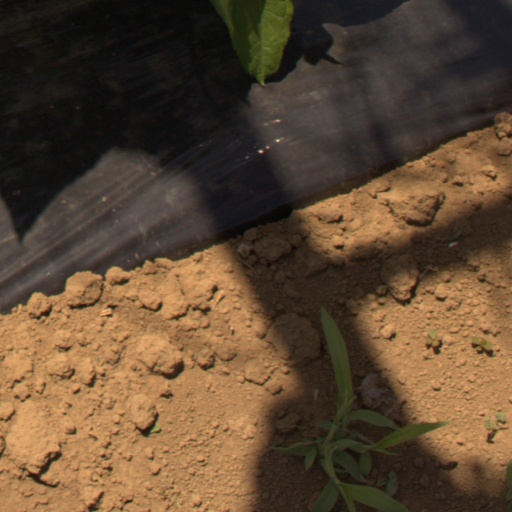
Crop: Jerusalem artichoke